Margaret Clapp

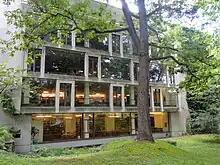
The library at Wellesley College

Margaret Antoinette Clapp (April 10, 1910 – May 3, 1974) was an American scholar, educator and Pulitzer Prize winner. She was the president of Wellesley College from 1949 to 1966.